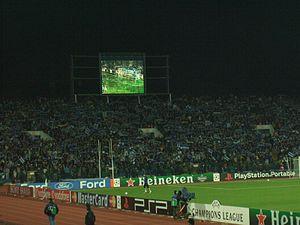
Le stade national Vassil Levski, inspiré du héros national bulgare Vassil Levski, est un des plus grands complexes sportifs de Bulgarie et le plus grand stade du pays. Le stade compte 43 230 sièges et se situe dans le centre de Sofia.